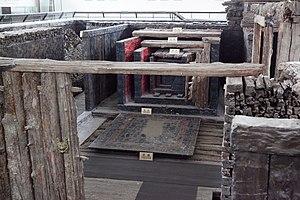
La dynastie Han régna sur la Chine de 206 av. J.-C. à 220 apr. J.-C. Deuxième des dynasties impériales, elle succéda à la dynastie Qin et fut suivie de la période des Trois Royaumes.